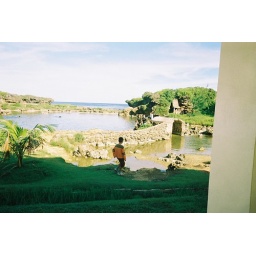
One ot the tide pools formed by volcanic rock - clear salt water - nice swimming hole!